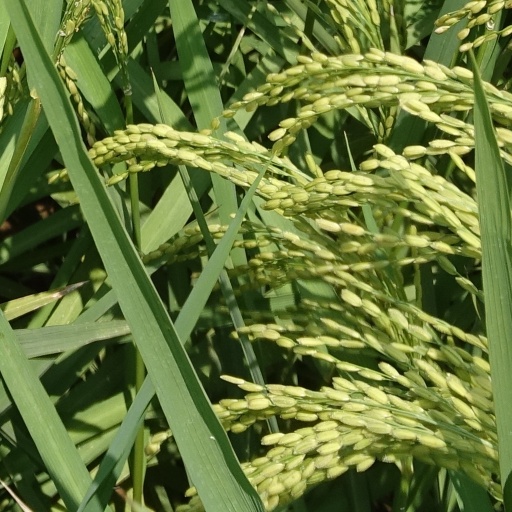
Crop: rice